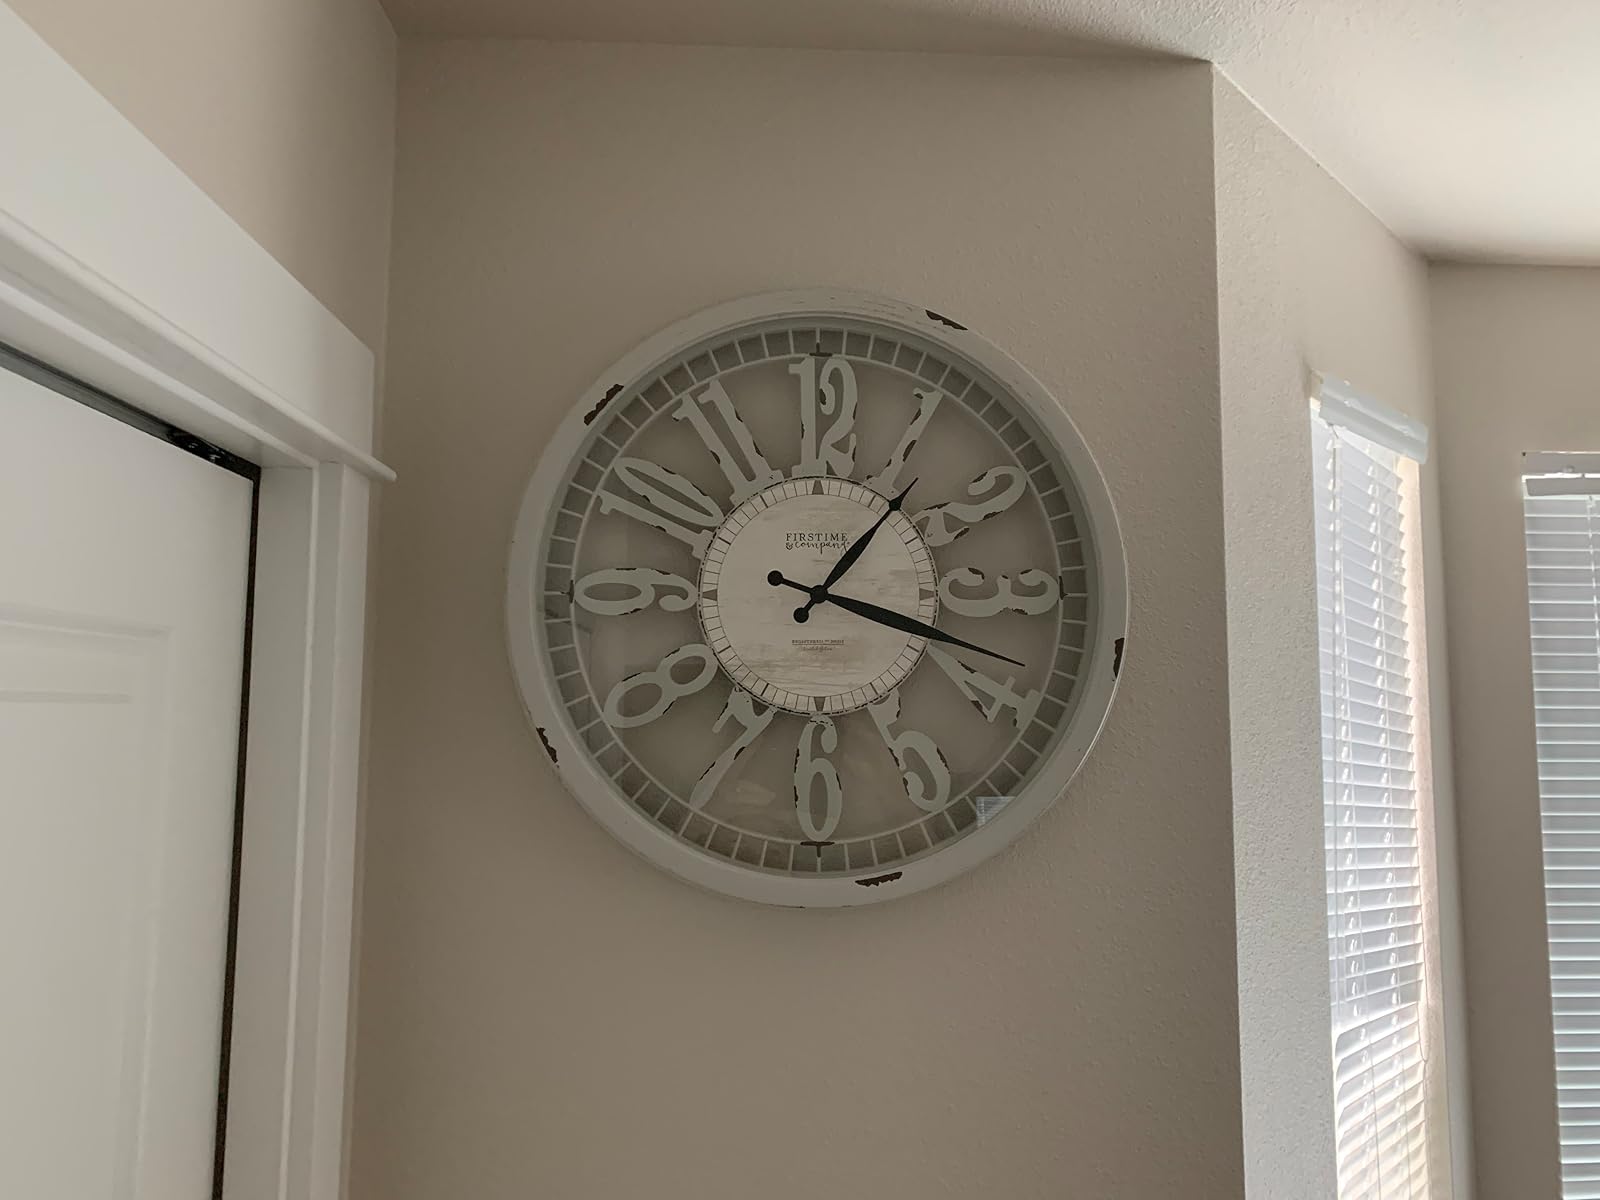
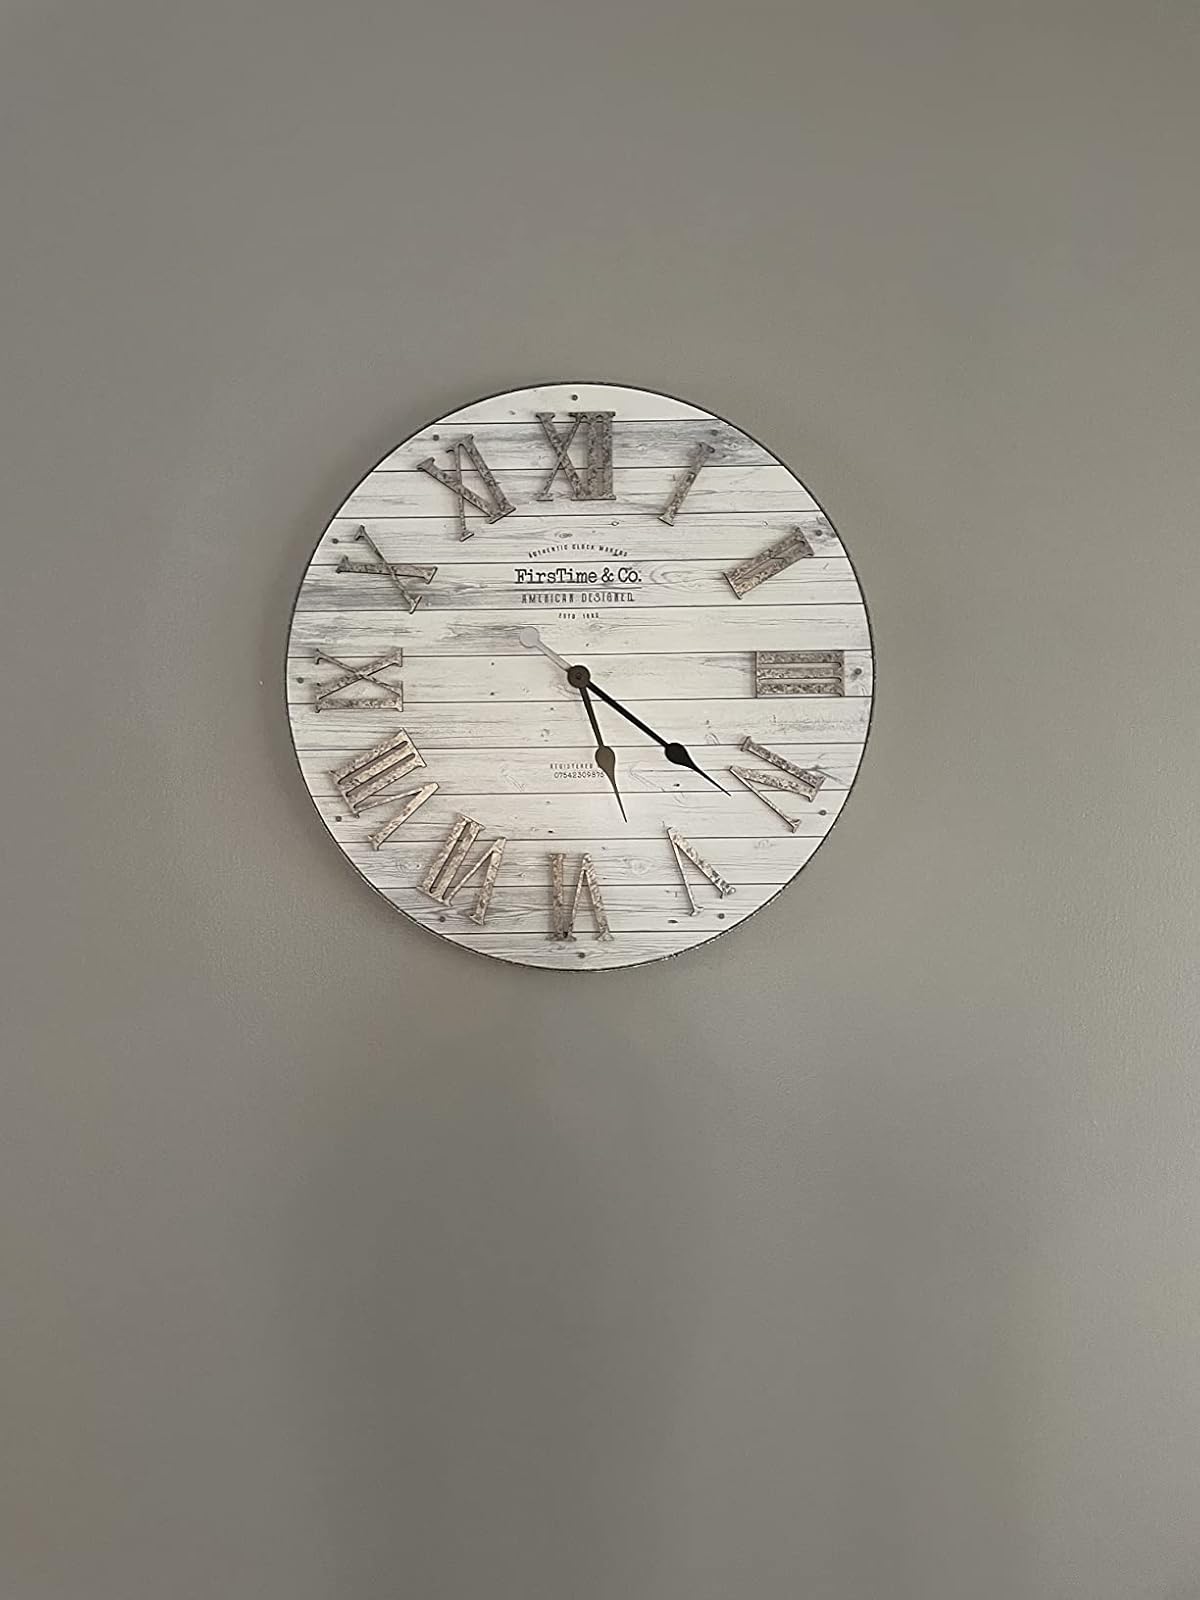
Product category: clock
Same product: no